Answer in natural language. Considering the relative positions, where is black lshaped countertop with respect to Doorway? Choose between the following options: left or right
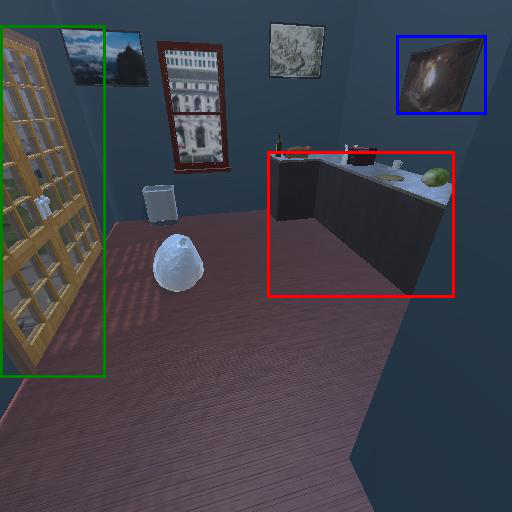
<answer>right</answer>